List of birds of Malawi

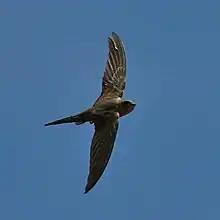
African palm-swift, common around palms in lowland areas

Swifts are small birds which spend the majority of their lives flying. These birds have very short legs and never settle voluntarily on the ground, perching instead only on vertical surfaces. Many swifts have long swept-back wings which resemble a crescent or boomerang.